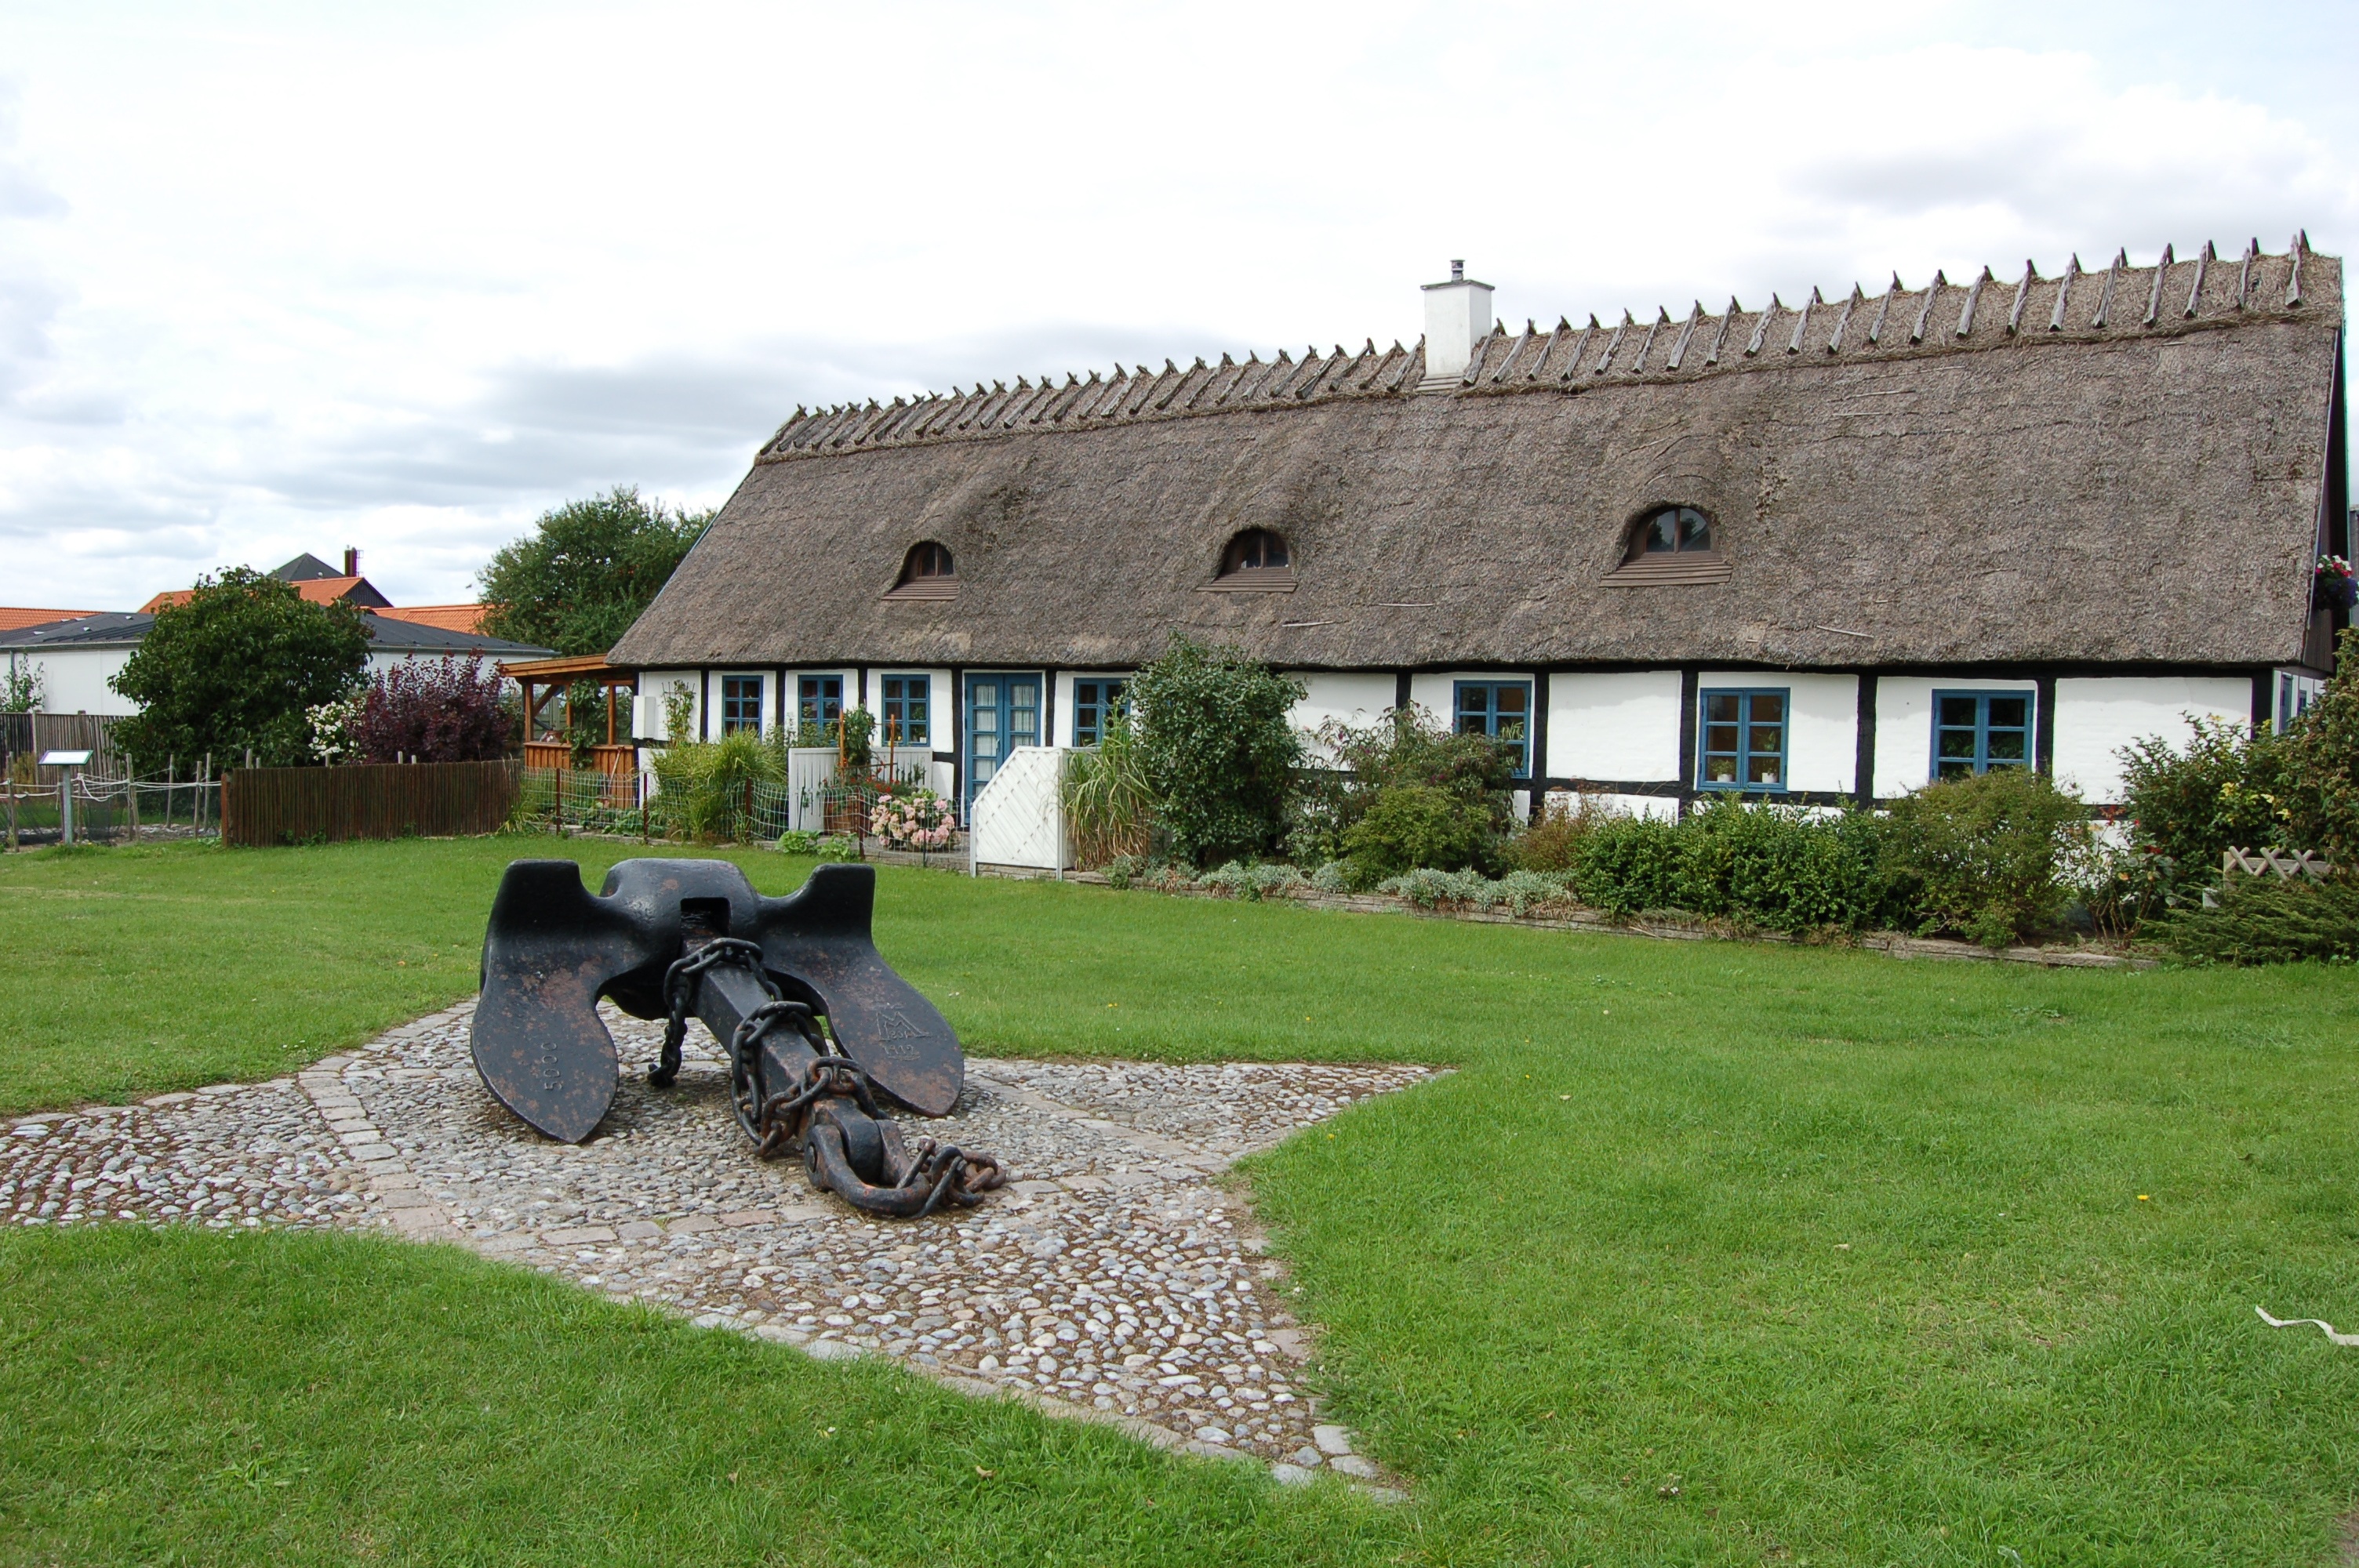
farm, lawn, building, home, cottage, property, farmhouse, anchor, estate, yard, manor house, karrebaeksminde